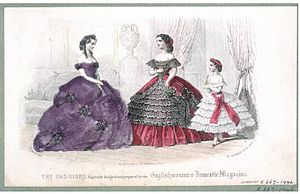
Borte med blæsten / Samfundskritik
Moden i 1860. Med korset og krinoline på var udfoldelsesmulighederne små for kvinder i alle aldre.
Borte med blæsten er en roman af den amerikanske forfatter Margaret Mitchell, der blev udgivet i 1936 og vandt Pulitzerprisen i 1937.